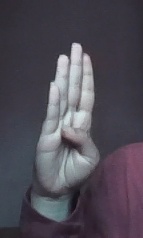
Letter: kaaf